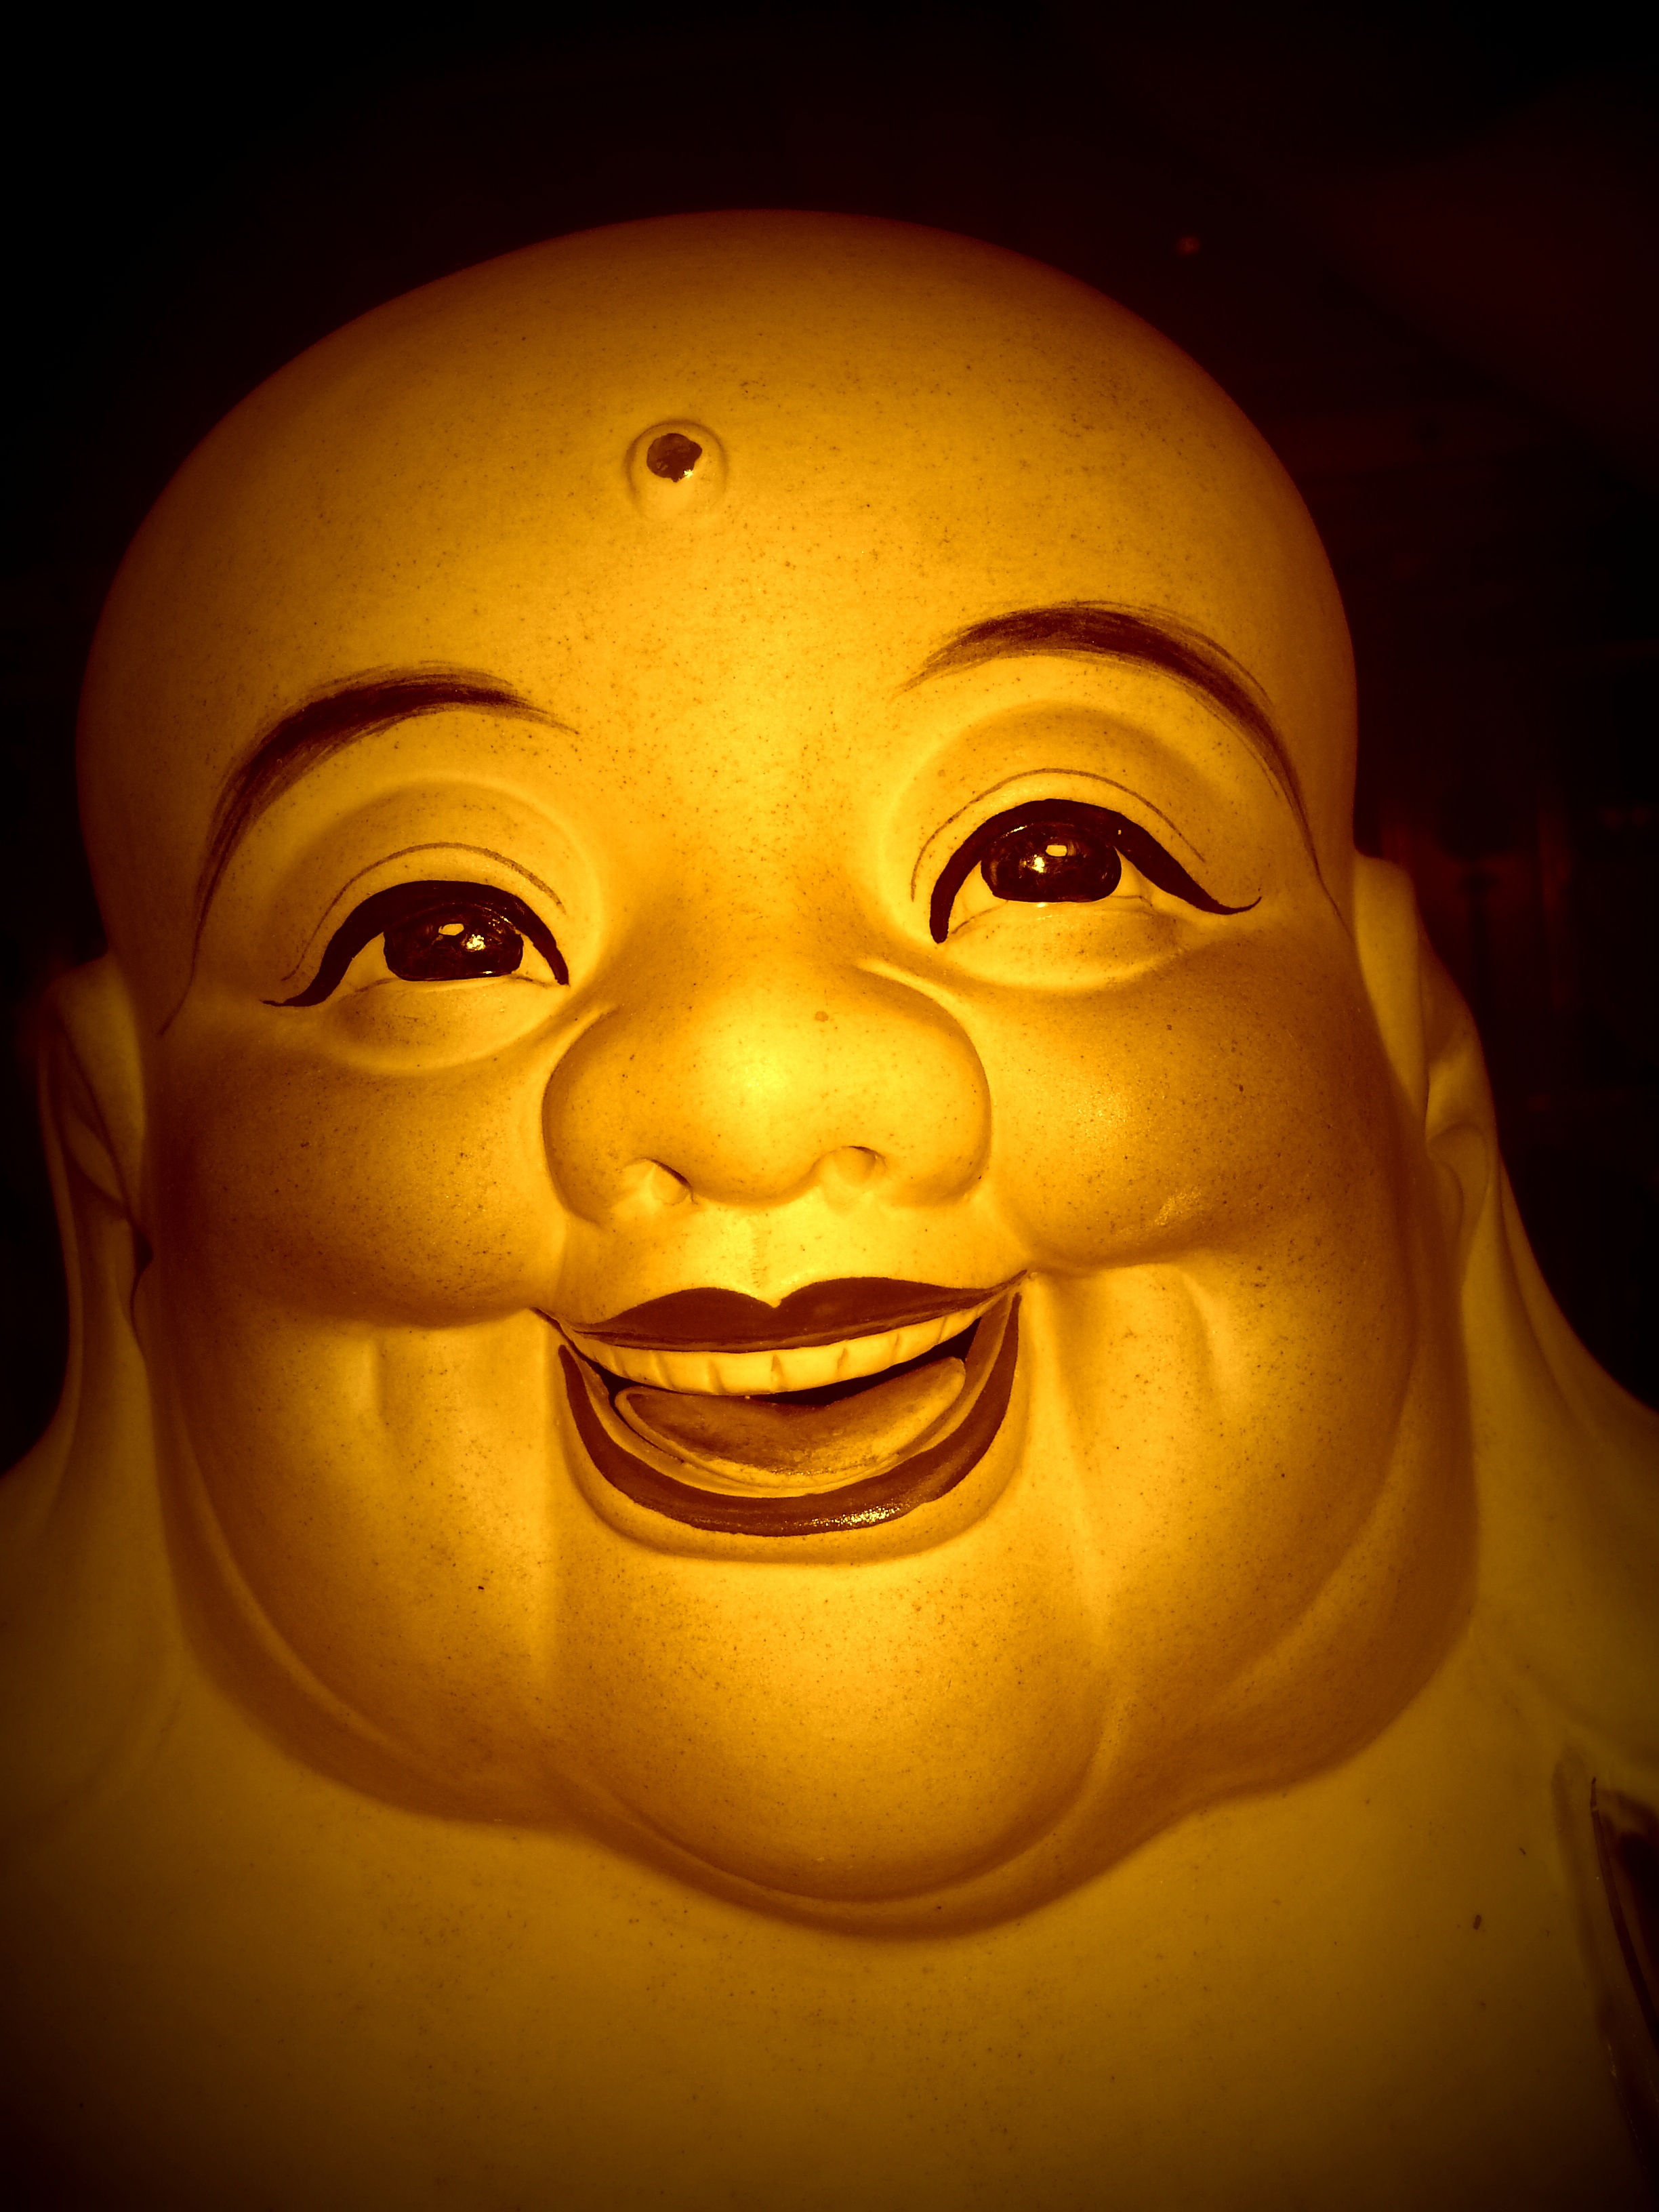
light, statue, golden, color, peace, asia, darkness, yellow, lighting, facial expression, smile, laugh, mouth, close up, face, illustration, temple, head, buddha, carving, thick, emotion, macro photography, gautama buddha